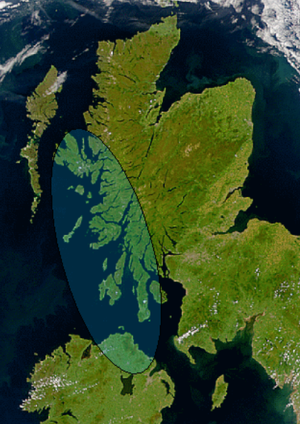
Argyll and Bute est le deuxième council area de l'Écosse et région de lieutenance en superficie. Il s'agit d'une région rurale, 23ᵉ en population, orientée vers les services et le tourisme. La région a un volet maritime important, comportant plus de 3 000 km de côtes avec des îles à l'histoire importante pour l'Écosse, telles que Iona. La région est considérée sur le plan historique comme le « berceau de l'Écosse », car elle est le point d'entrée d'où les Gaëls venant d'Irlande ont amené leur langue et culture, formant le royaume de Dál Riata. La région est restée longtemps en bordure du pouvoir central, parfois sous l'égide des Norvégiens, puis séparée comme royaume du Seigneur des Îles.
Dál Riata ou Dál Riada est un royaume gaël comprenant une partie du nord-est de l'Irlande et de l'ouest de l'Écosse de chaque côté du Canal du Nord. À son apogée à la fin du VIᵉ siècle et au début du VIIᵉ siècle, il comprenait ce qui est aujourd'hui l'Argyll en Écosse et une partie de l'actuel comté d'Antrim d'Ulster, en Irlande du Nord.